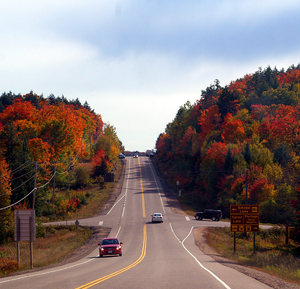
La route 60 est une route provinciale de l'Ontario reliant Huntsville à Renfrew, passant entre autres par le parc provincial Algonquin et par Eganville.